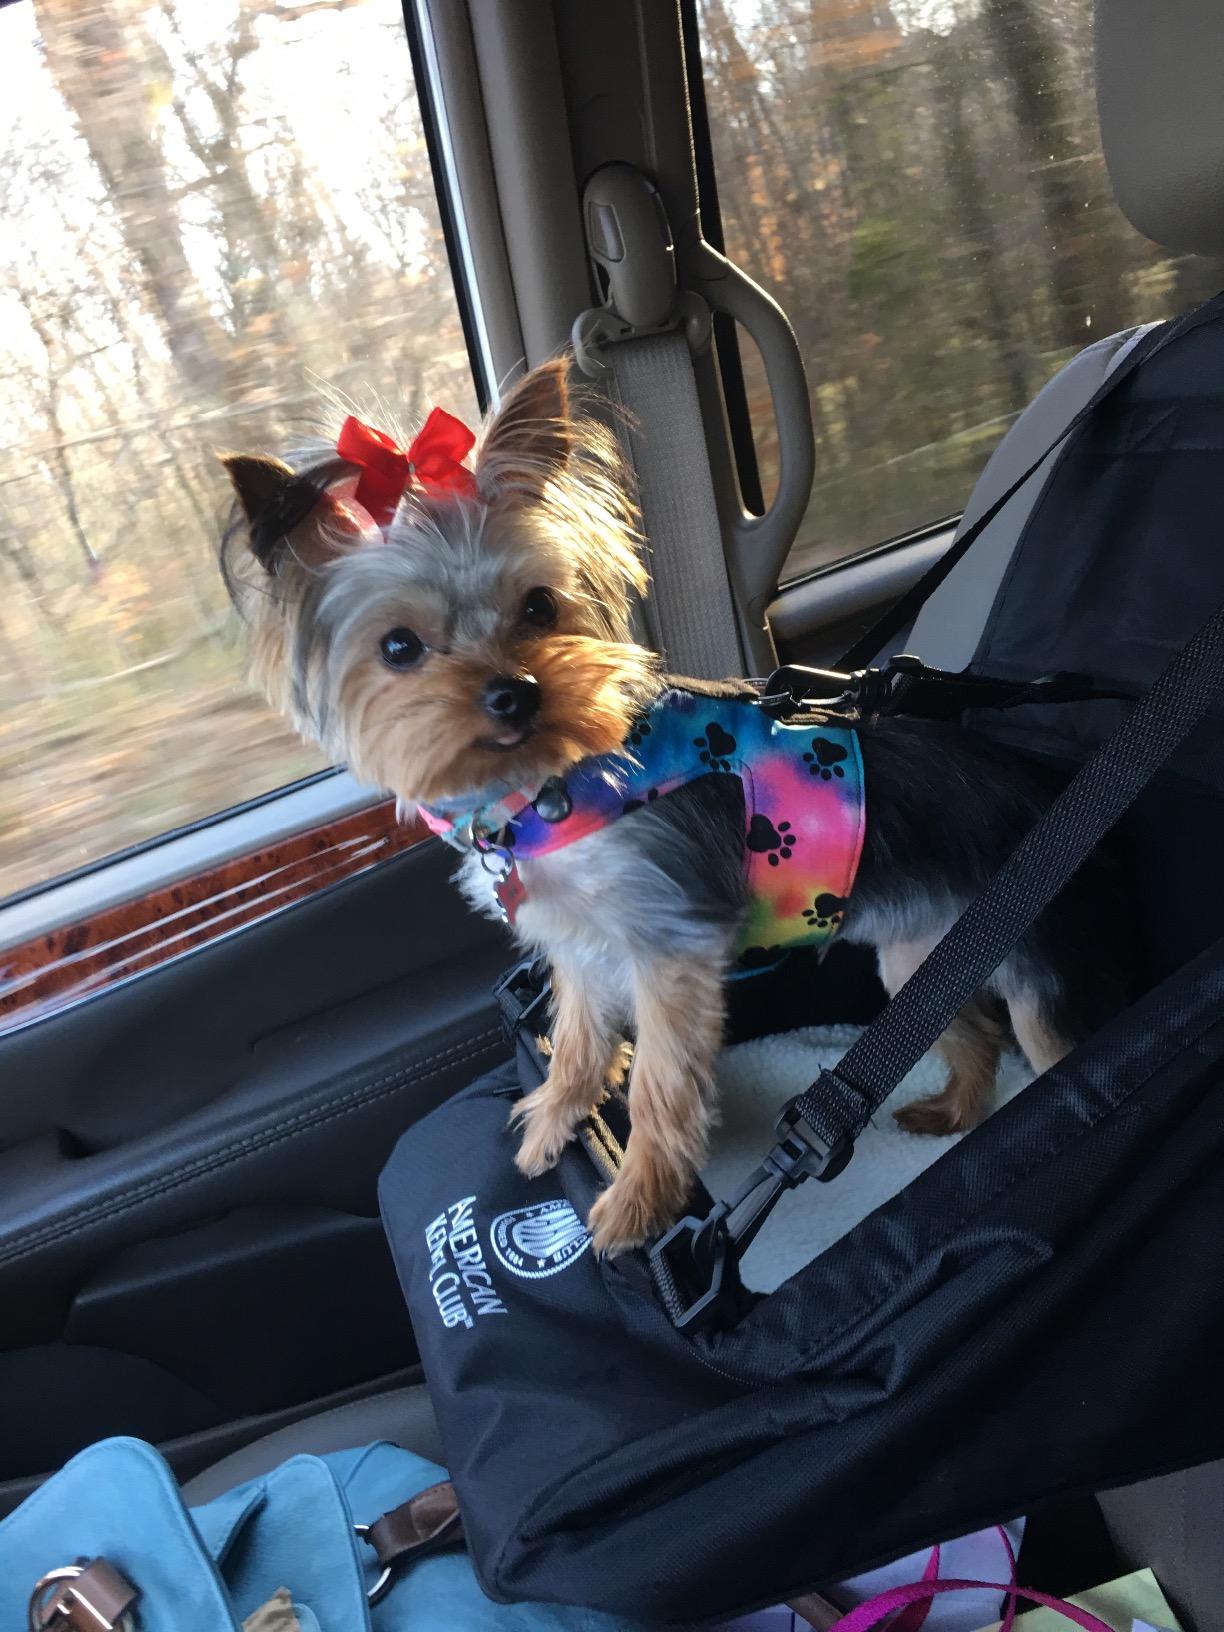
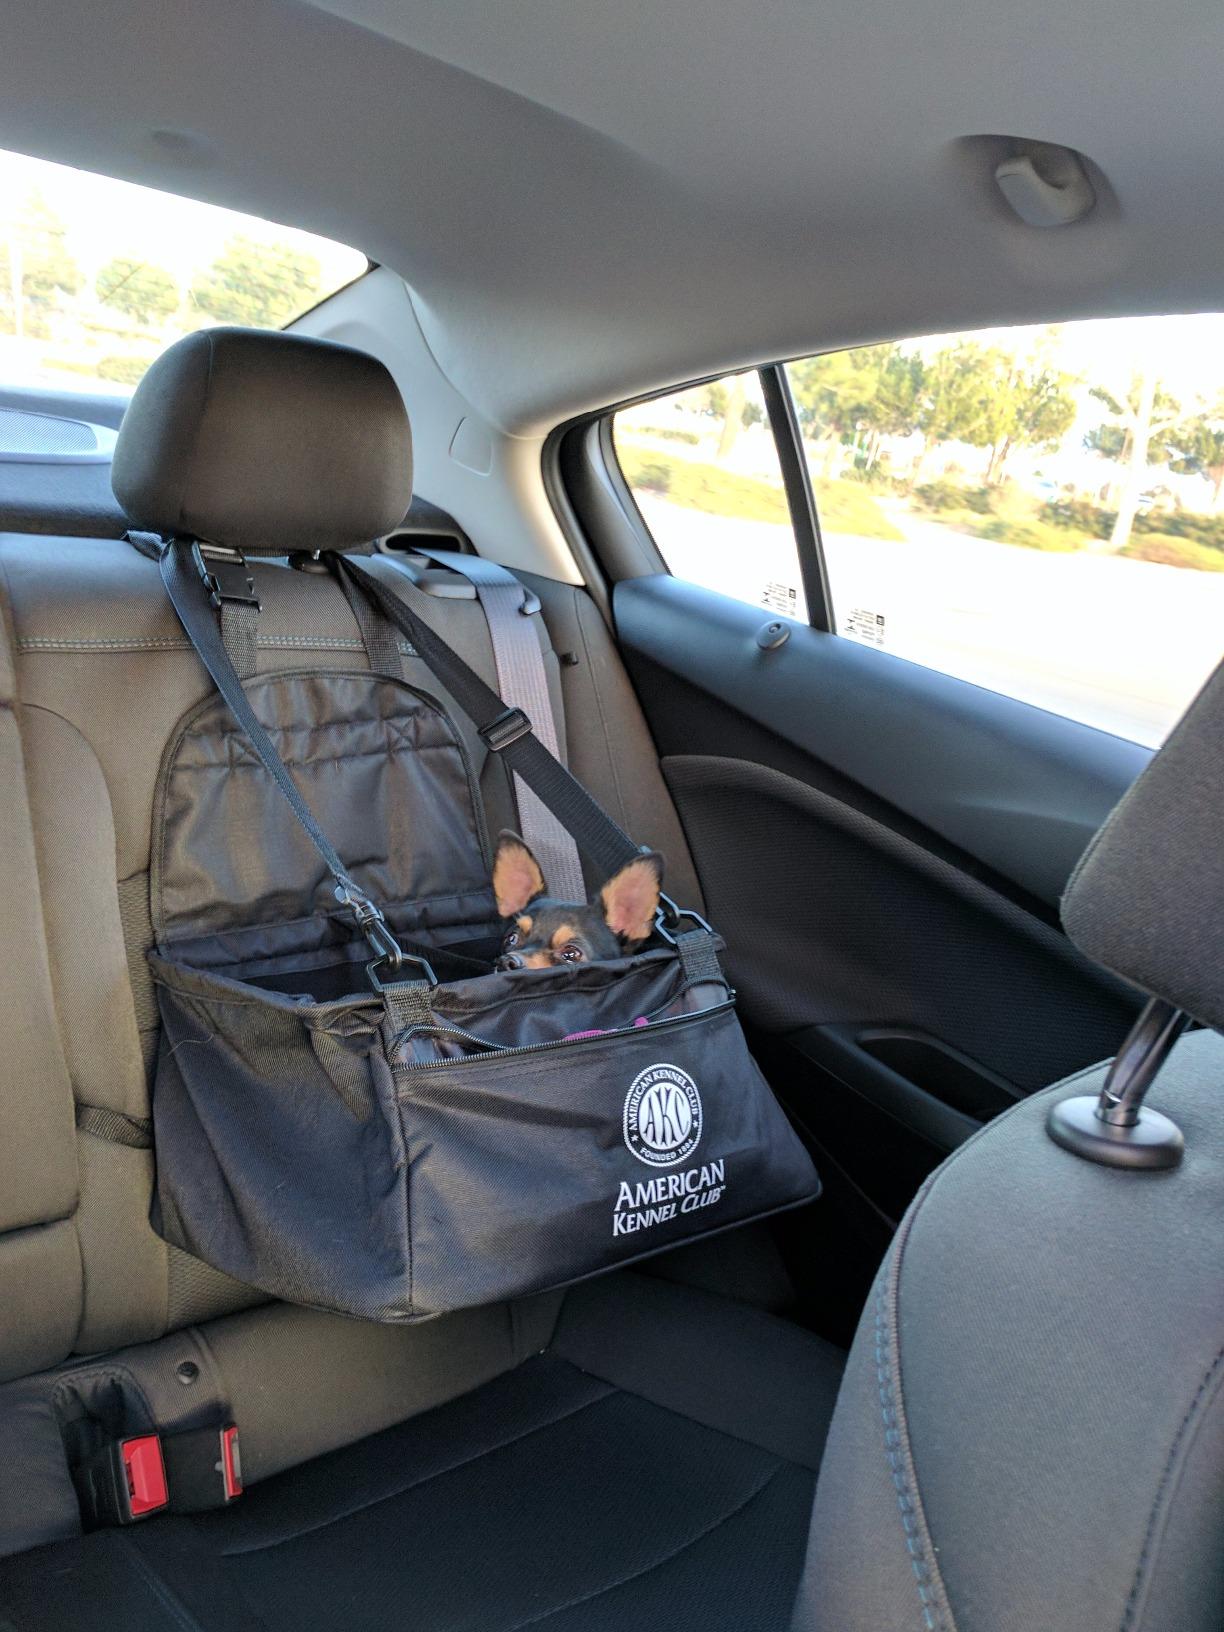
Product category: items_kennel
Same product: yes